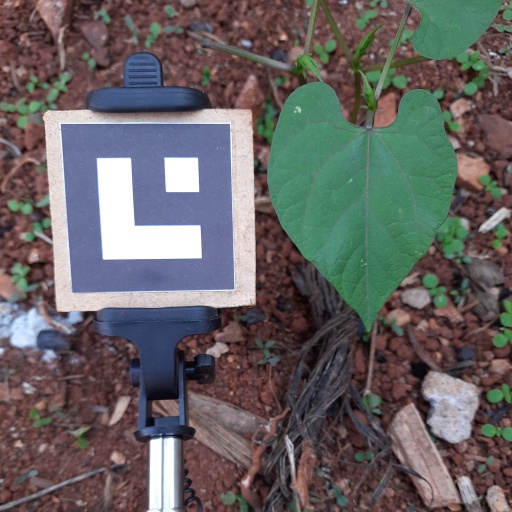
Observations: flat surface, no eating holes, under shade